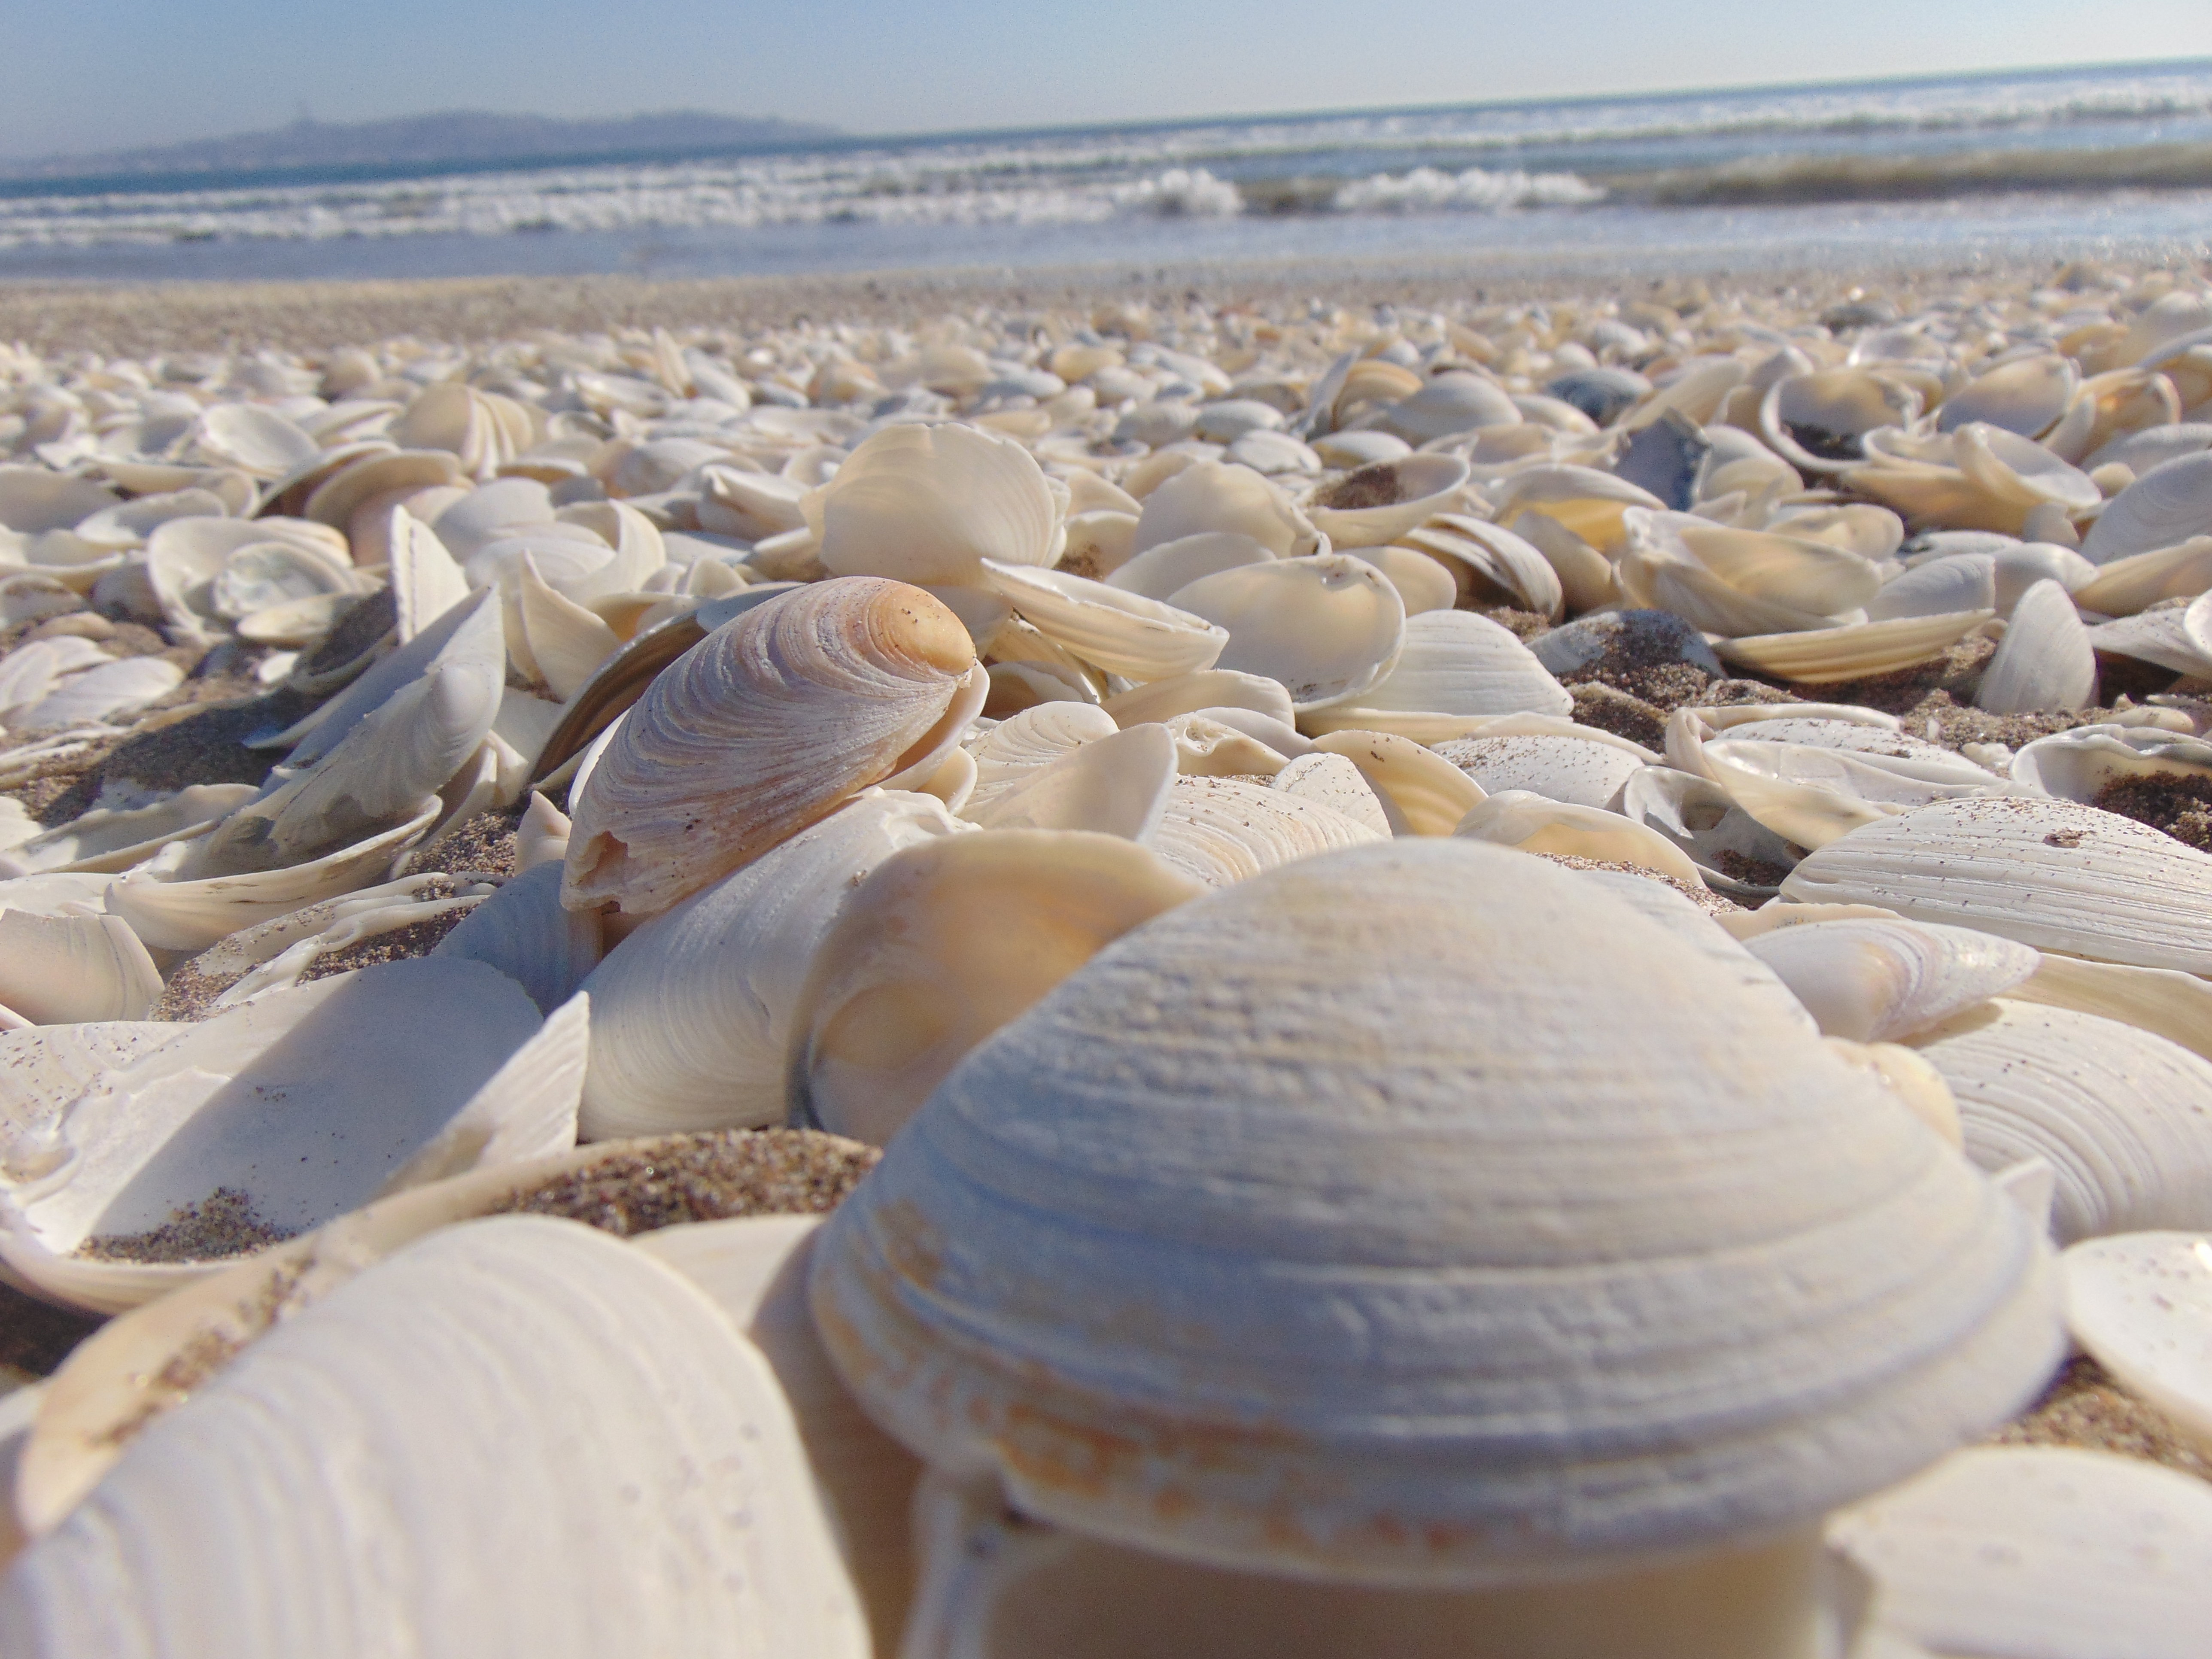
beach, sea, sand, wood, food, pebble, seafood, material, invertebrate, seashell, clam, conch, shells, cockle, clams, clams oysters mussels and scallops